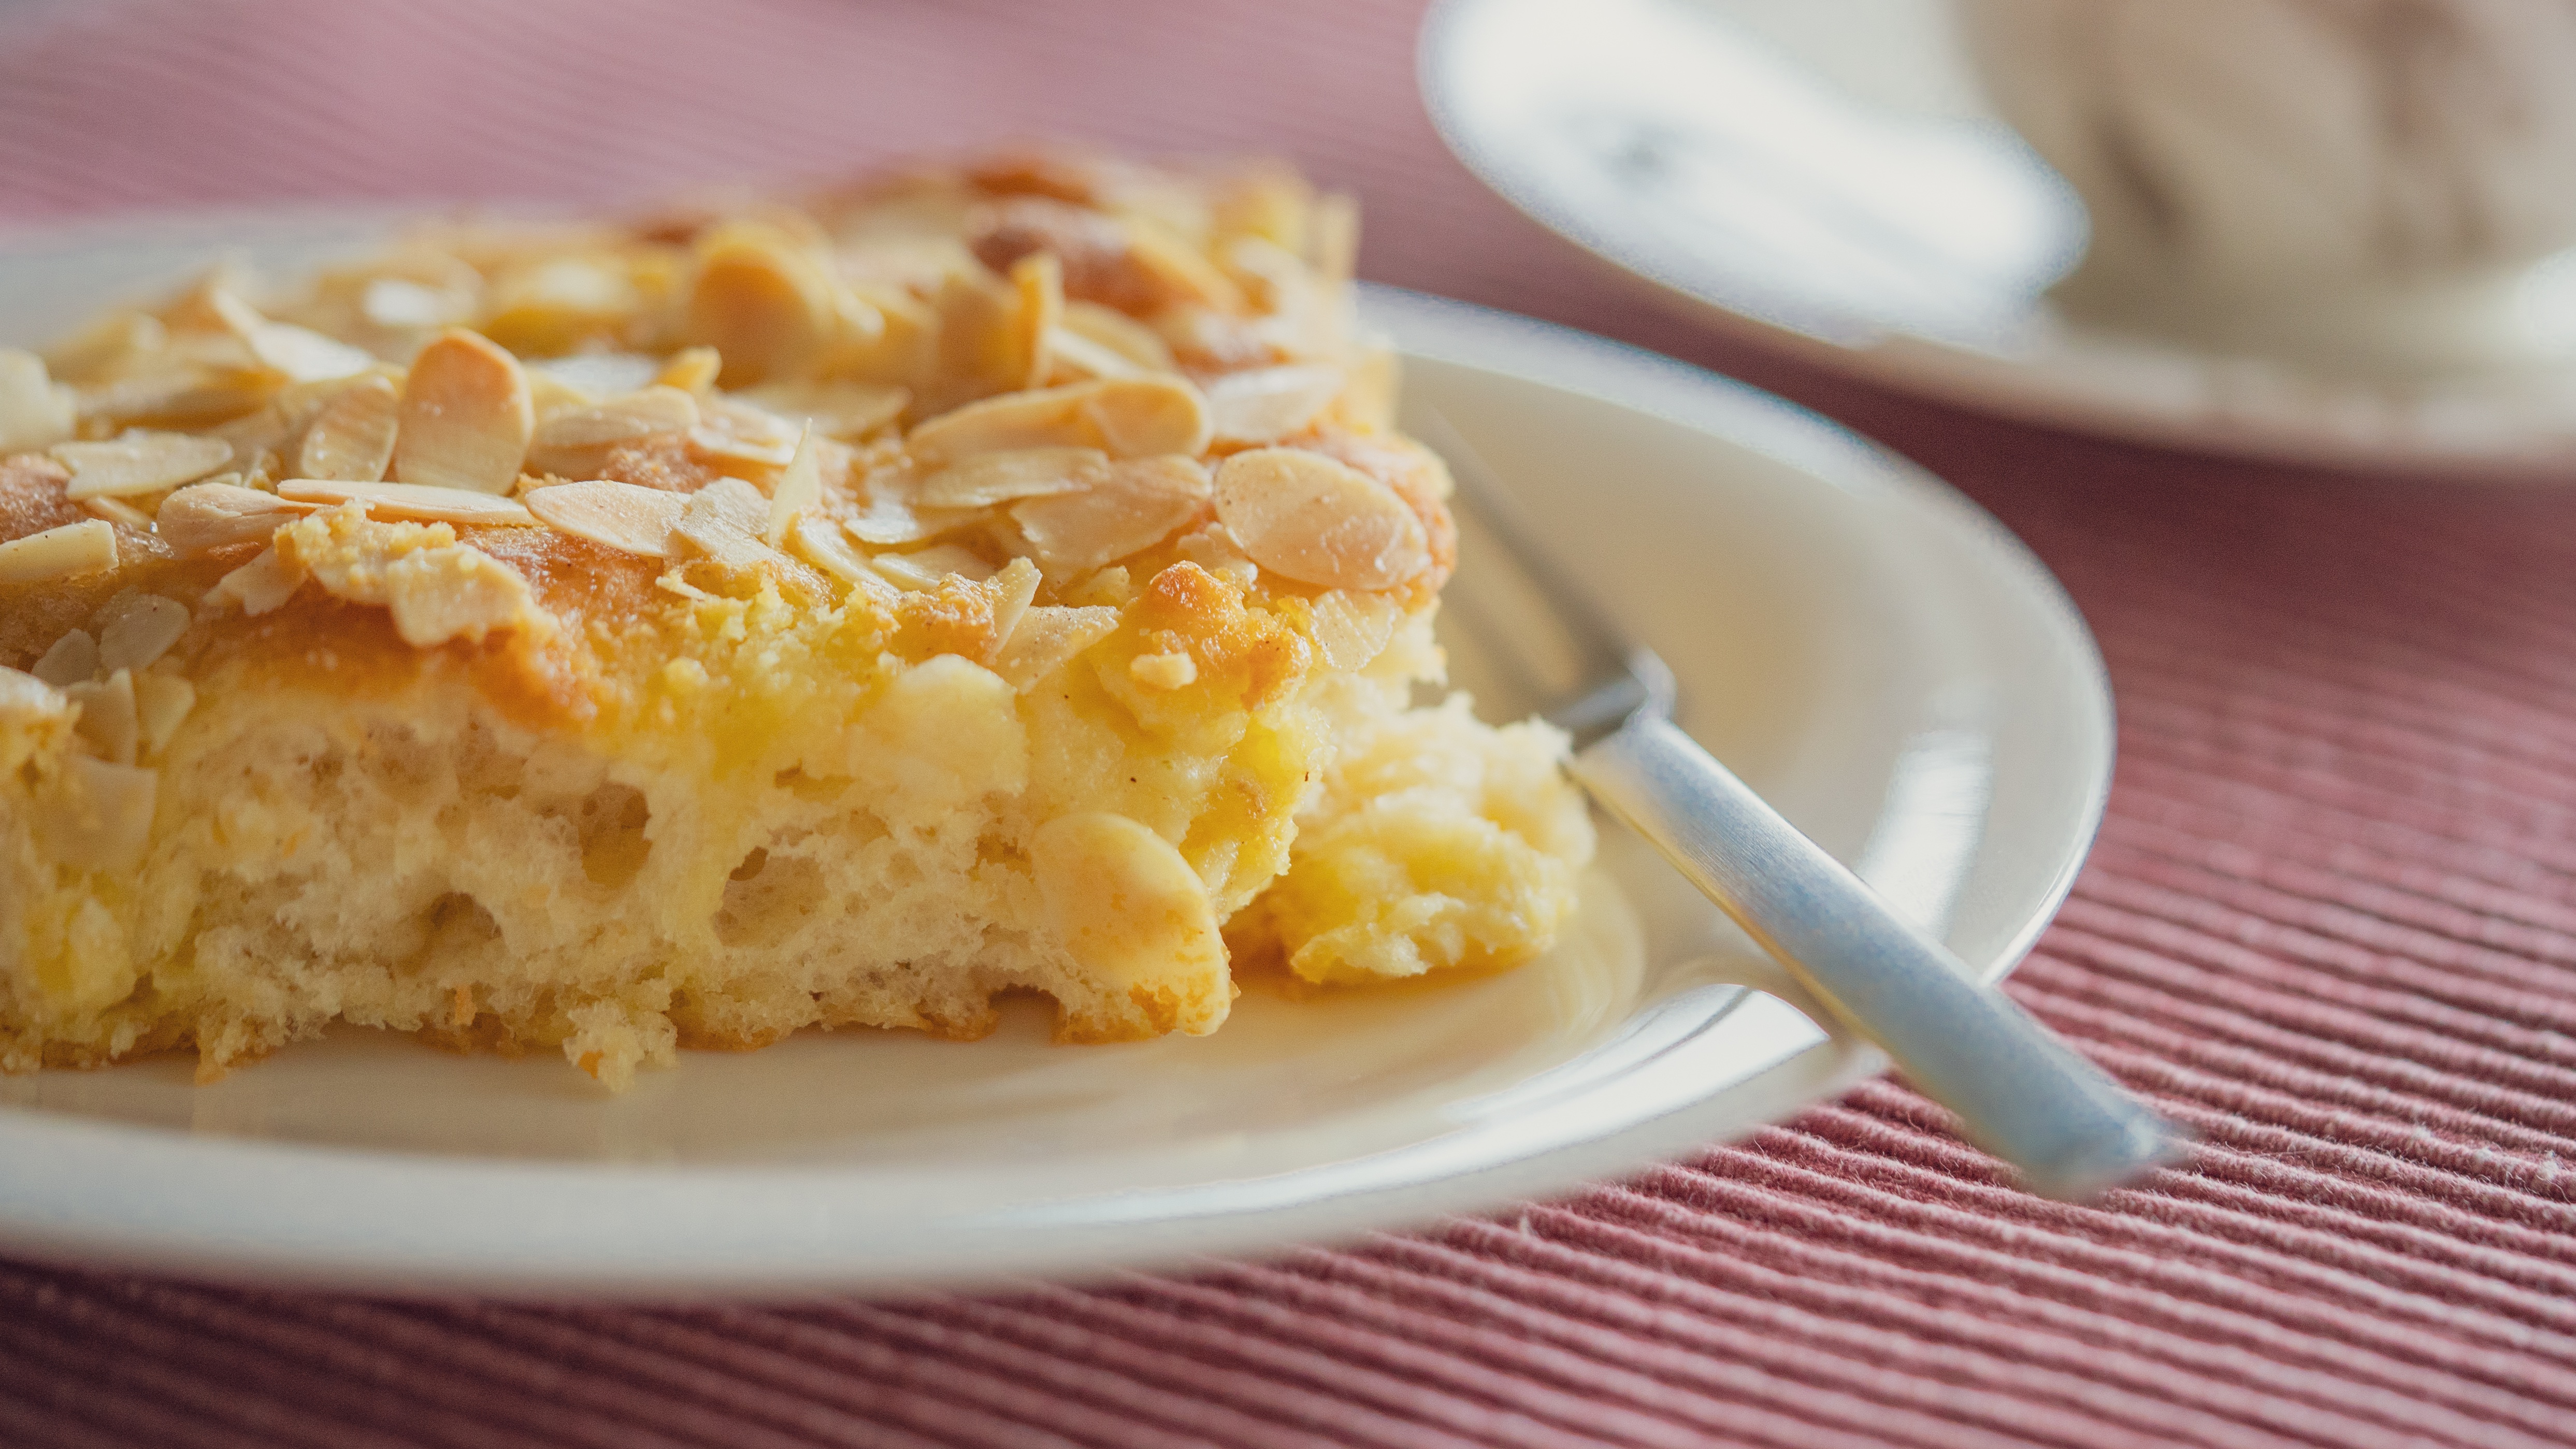
food, tableware, recipe, cake, plate, ingredient, dishware, baked goods, kitchen utensil, produce, gluten, kuchen, dessert, Buko pie, serveware, custard pie, baking, finger food, dish, comfort food, sweetness, pastry, breakfast, chess pie, cuisine, american food, snack cake, bread pudding, italian food, Bakewell tart, strata, butter pie, dairy, cutlery